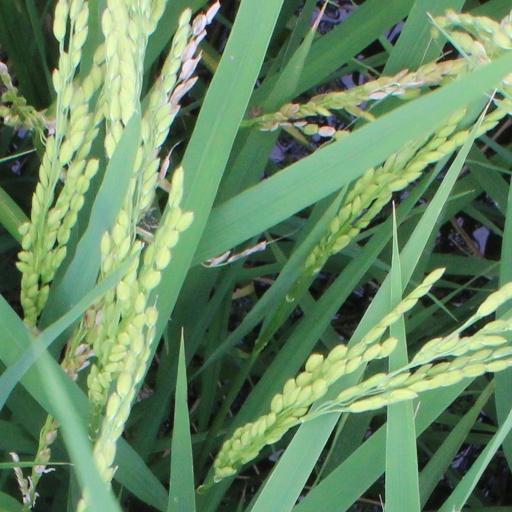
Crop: rice